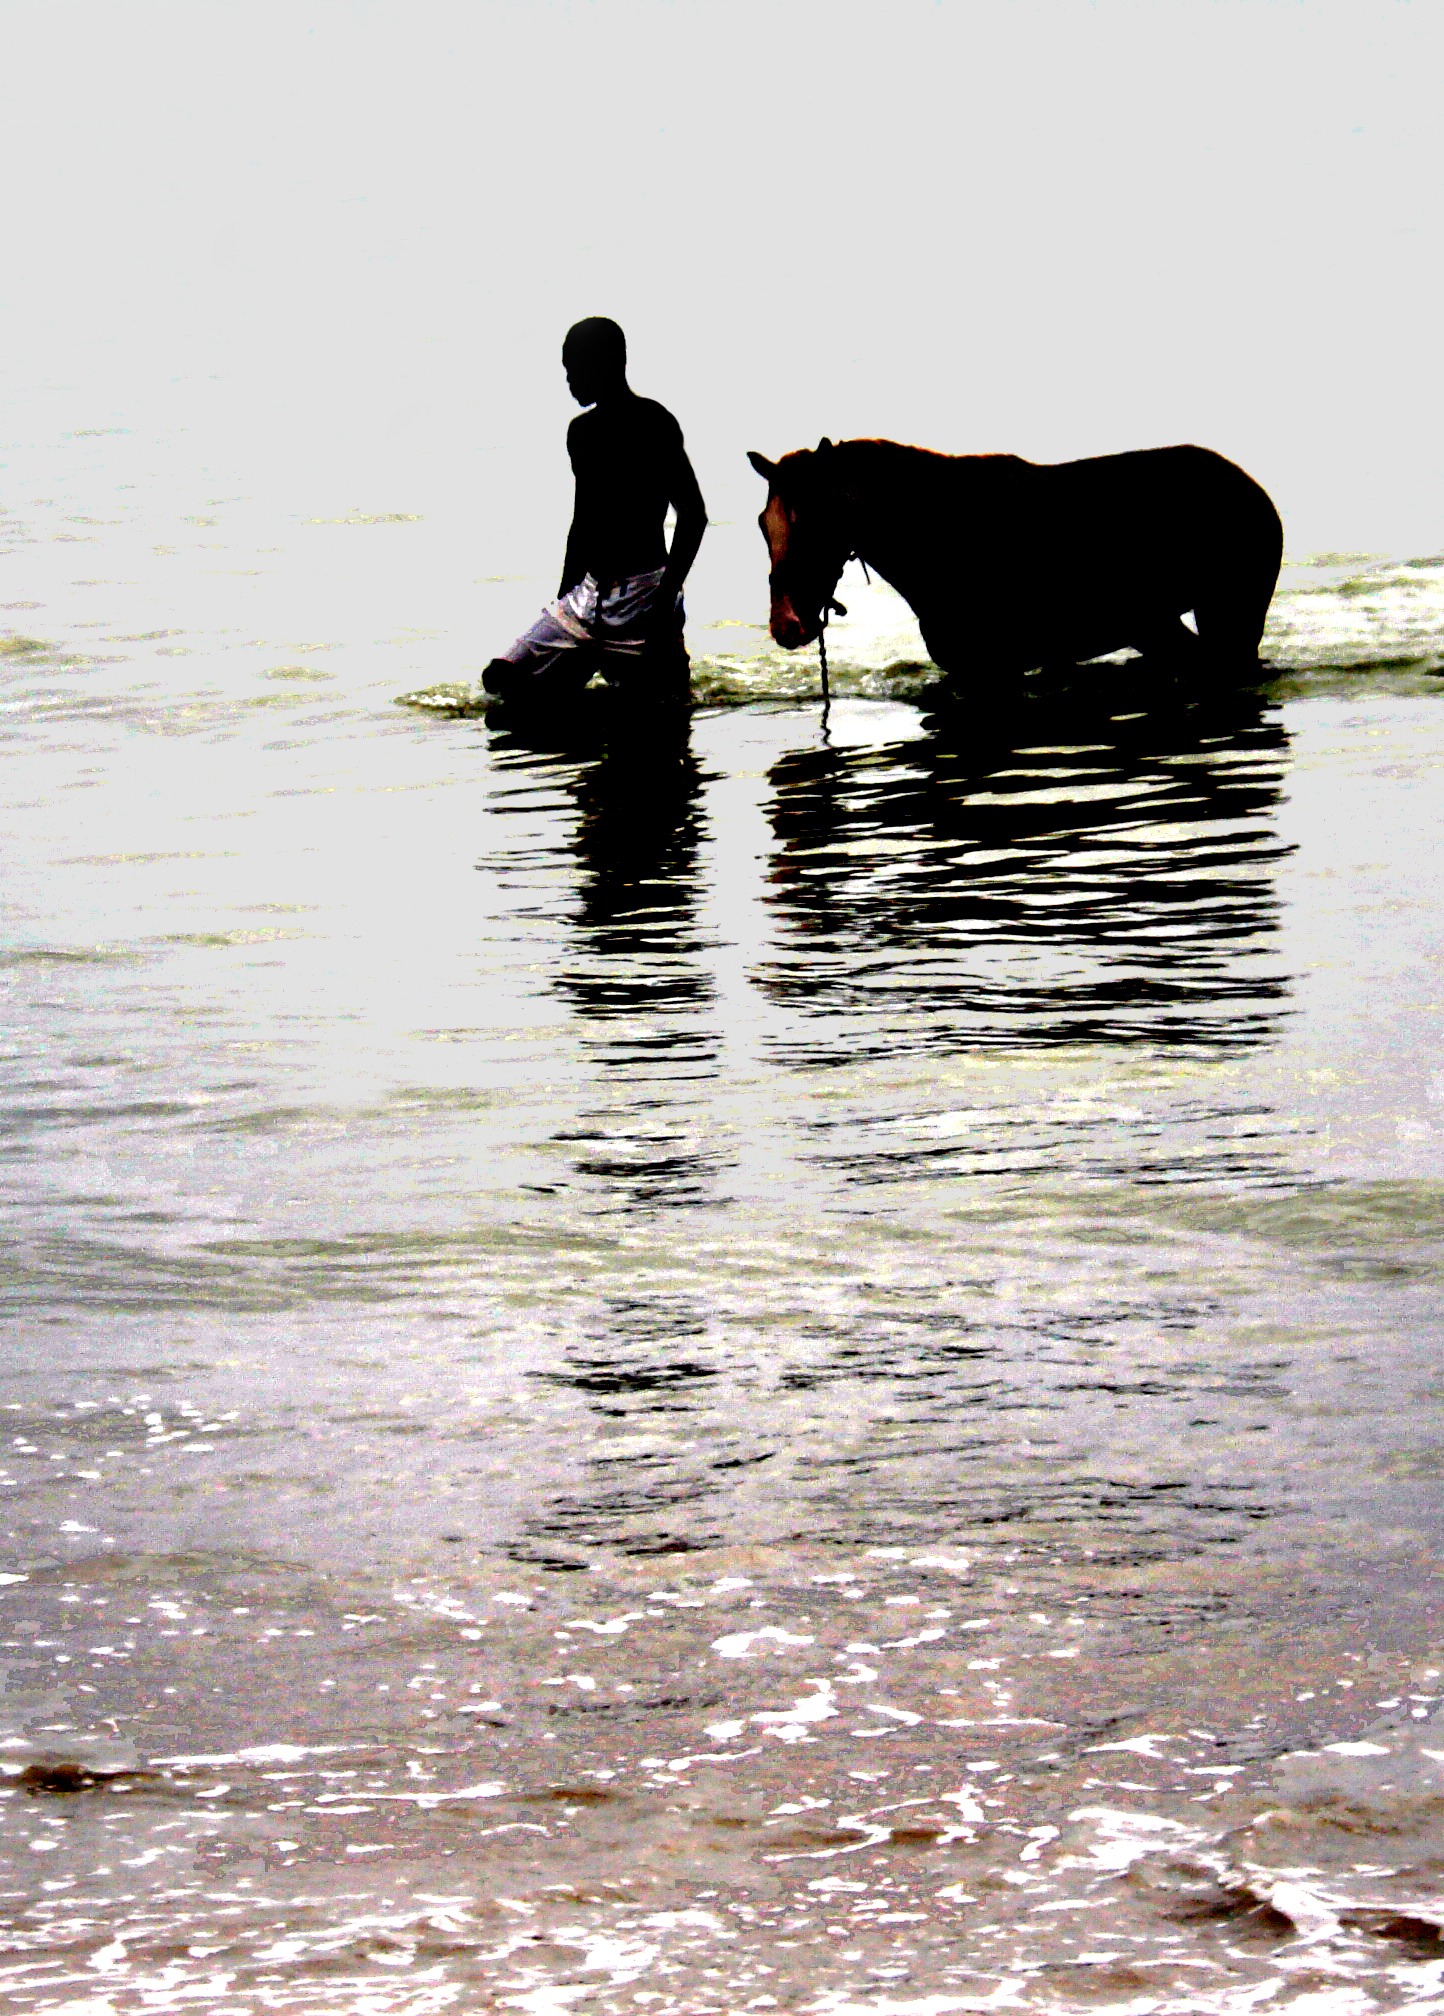
man, beach, sea, water, ocean, shore, wave, dog, animal, river, vacation, recreation, reflection, horse, fun, relationship, dog like mammal